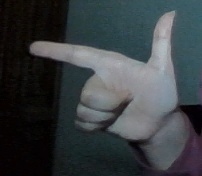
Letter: yaa